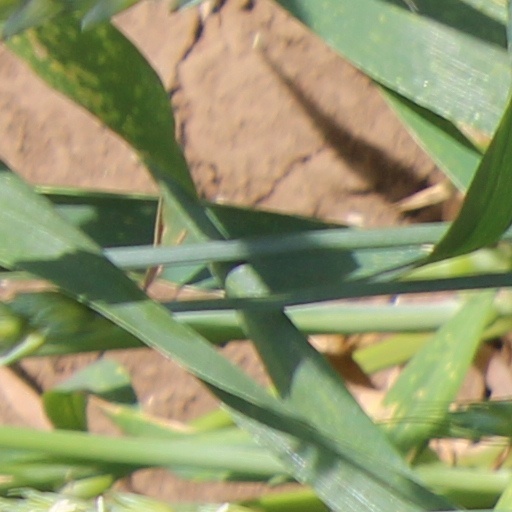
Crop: wheat